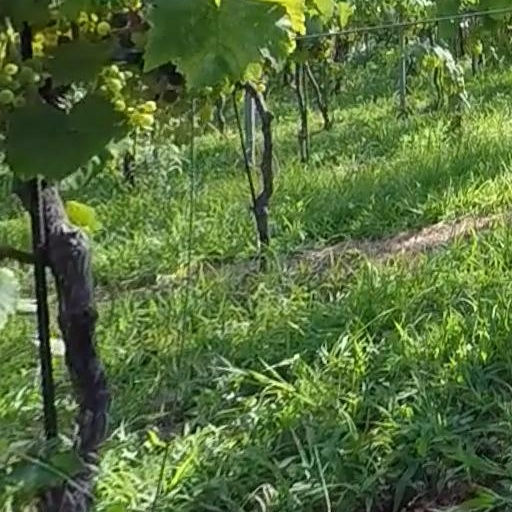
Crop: grape